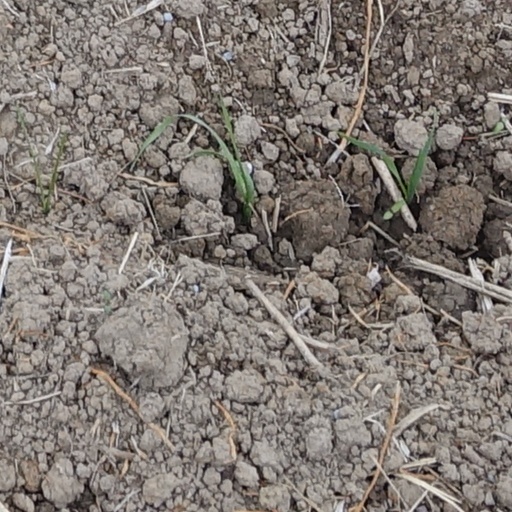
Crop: wheat